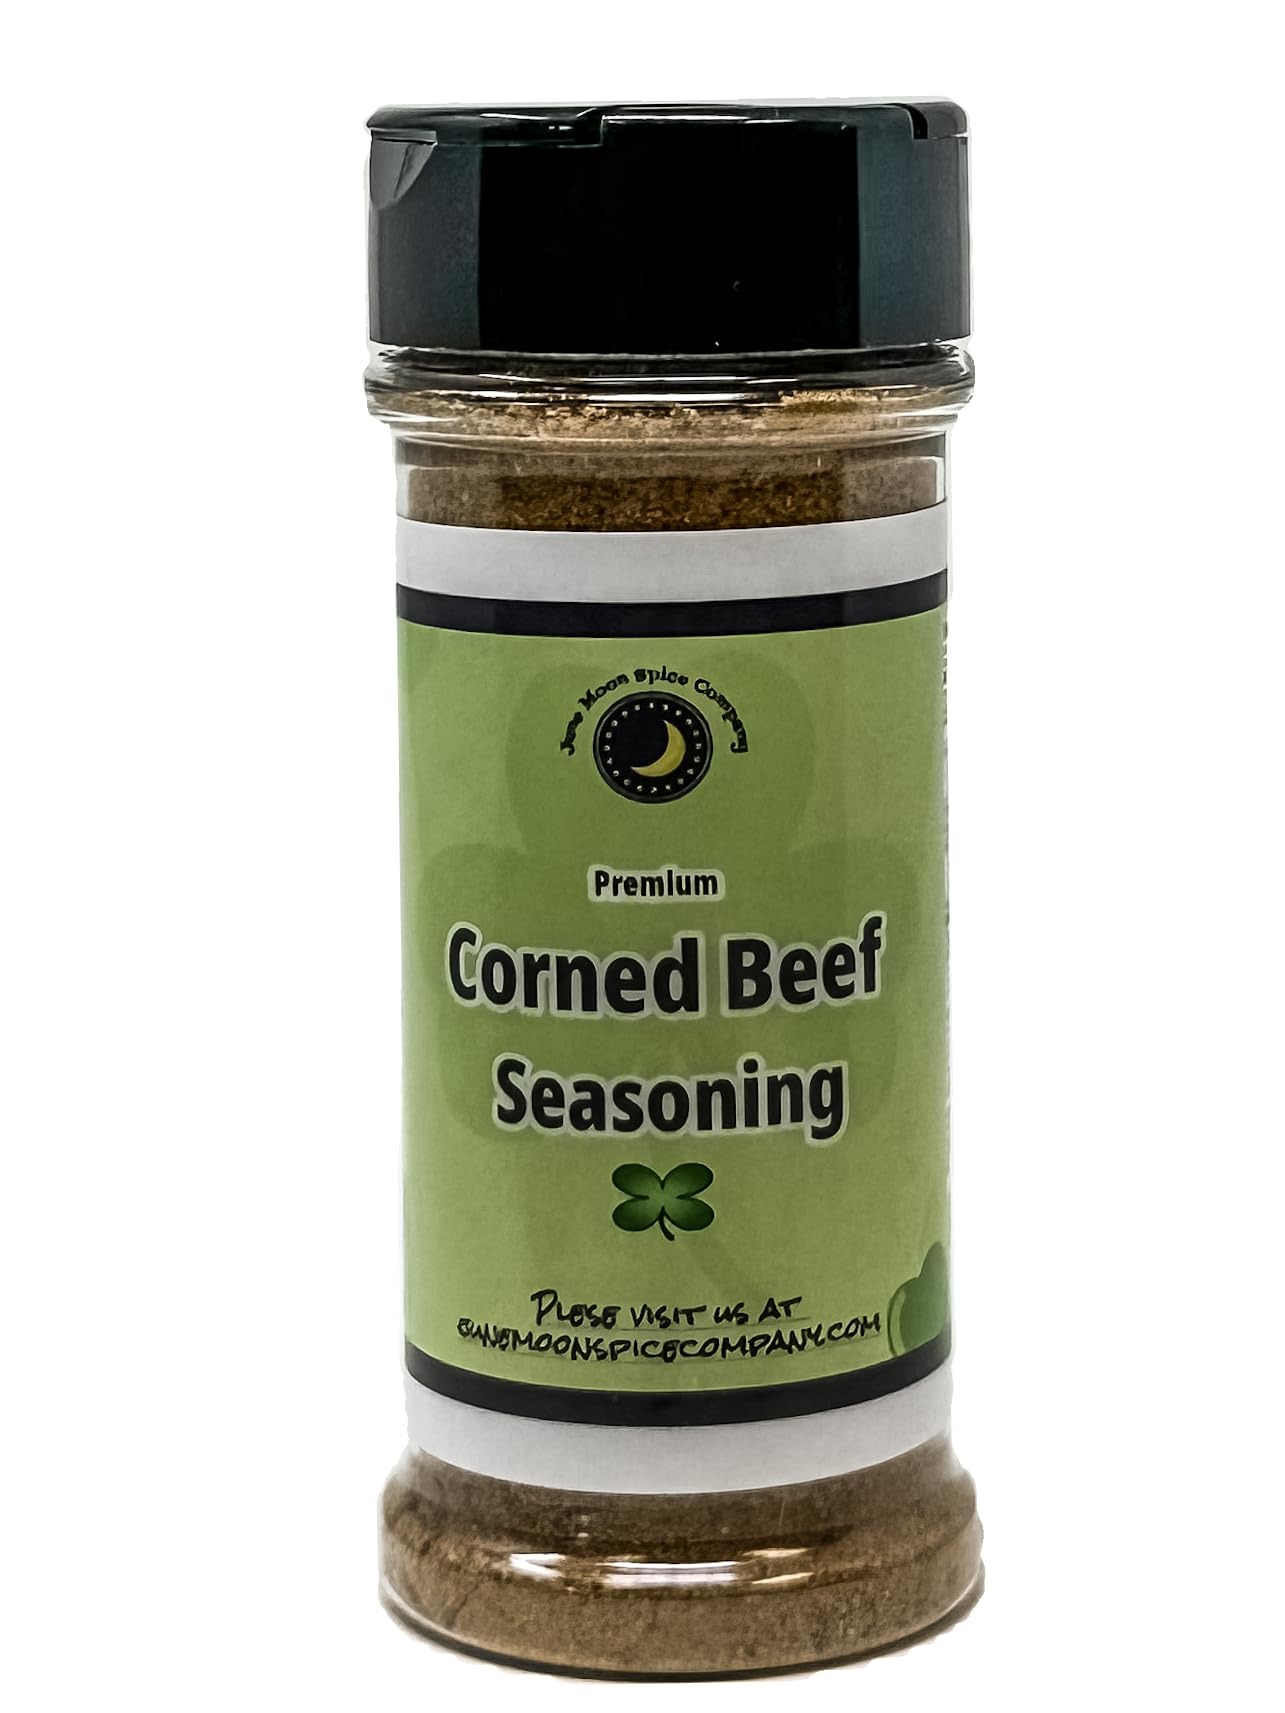
Item Name: Premium | Corned Beef Seasoning | Large Shaker | Calorie Free | Fat Free | Saturated Fat Free | Cholesterol Free | Sugar Free | Crafted in Small Batches | Ideal for Brining & Cooking!
Bullet Point 1: For Corned Beef Brining 🥩: Add the seasoning blend to your brine solution to marinate and cure beef brisket for traditional corned beef flavor. Allow to marinate for several days for best results.
Bullet Point 2: For Cooking Corned Beef 🍲: Add the blend to the pot when slow-cooking or boiling your brisket for an infusion of flavor throughout the cooking process.
Bullet Point 3: For Pickling Vegetables 🥒: Use as a pickling spice for making homemade pickles with robust, aromatic flavor.
Bullet Point 4: For Other Meats 🍖: Rub on beef roasts, pork, or even add to soups and stews for a complex, spicy kick.
Bullet Point 5: Serving Suggestion: Serve your corned beef with cabbage, potatoes, and carrots for a traditional Irish-inspired meal, or slice thinly for sandwiches.
Bullet Point 6: Storage: Store in a cool, dry place 🏡. Keep tightly sealed to maintain freshness and flavor.
Bullet Point 7: Craft the perfect corned beef with the authentic, robust flavors of our 🌿 Corned Beef Seasoning Blend—ideal for brining, cooking, and more!
Product Description: Bring authentic flavor and tradition to your homemade corned beef with our Corned Beef Seasoning Blend. Carefully crafted with a robust mix of herbs and spices, this blend delivers the perfect balance of savory, aromatic, and slightly sweet flavors, creating a deliciously seasoned corned beef that melts in your mouth.
Value: 5.5
Unit: Ounce

Price: 12.88